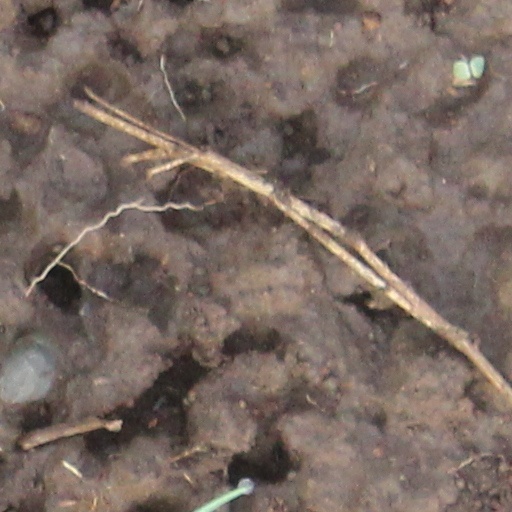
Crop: wheat